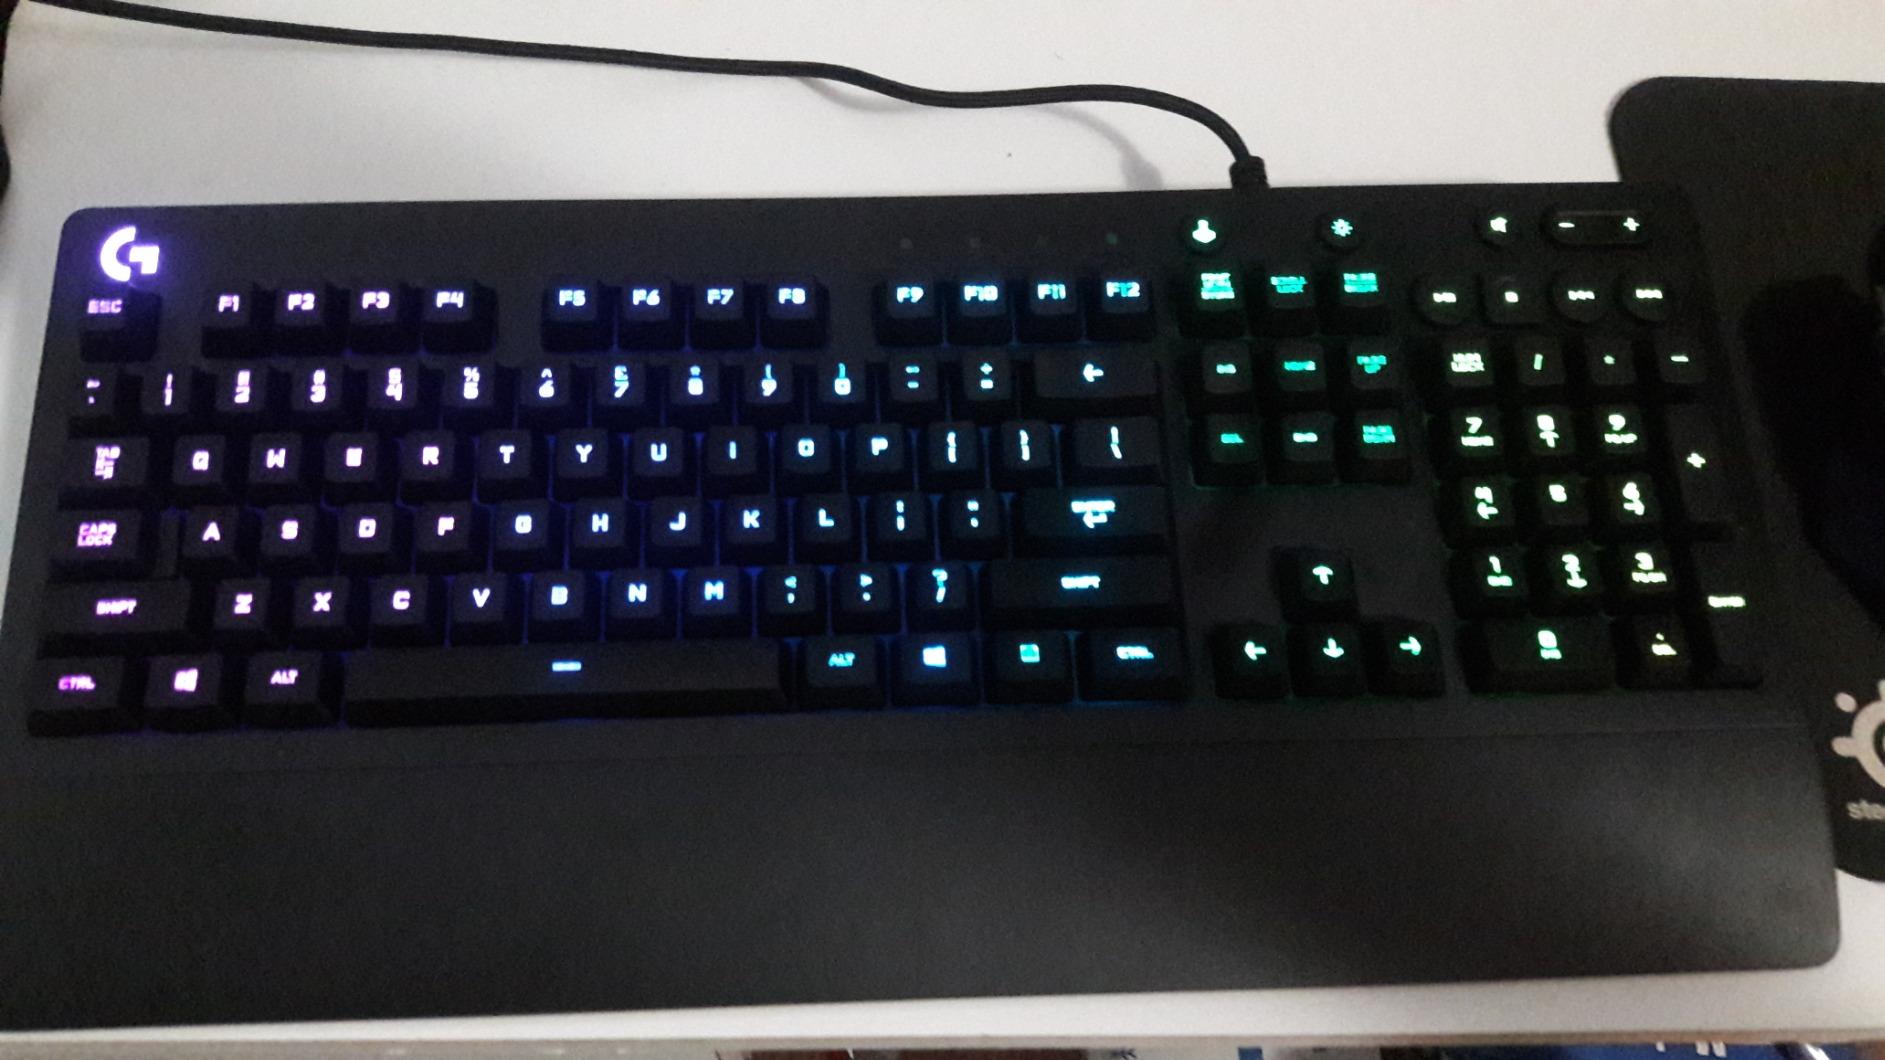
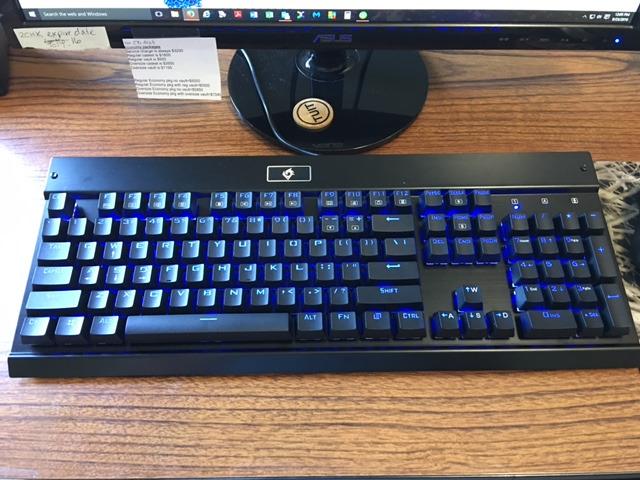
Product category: keyboard
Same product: no